Red Velvet (film)

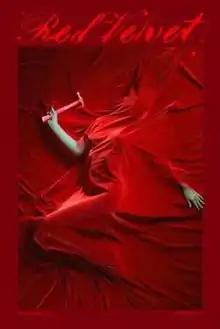

Red Velvet is a 2008 American independent horror film directed by Bruce Dickson and written by Anthony Burns and Joe Moe. The film stars Henry Thomas and Kelli Garner and is the final film of Forrest J Ackerman.